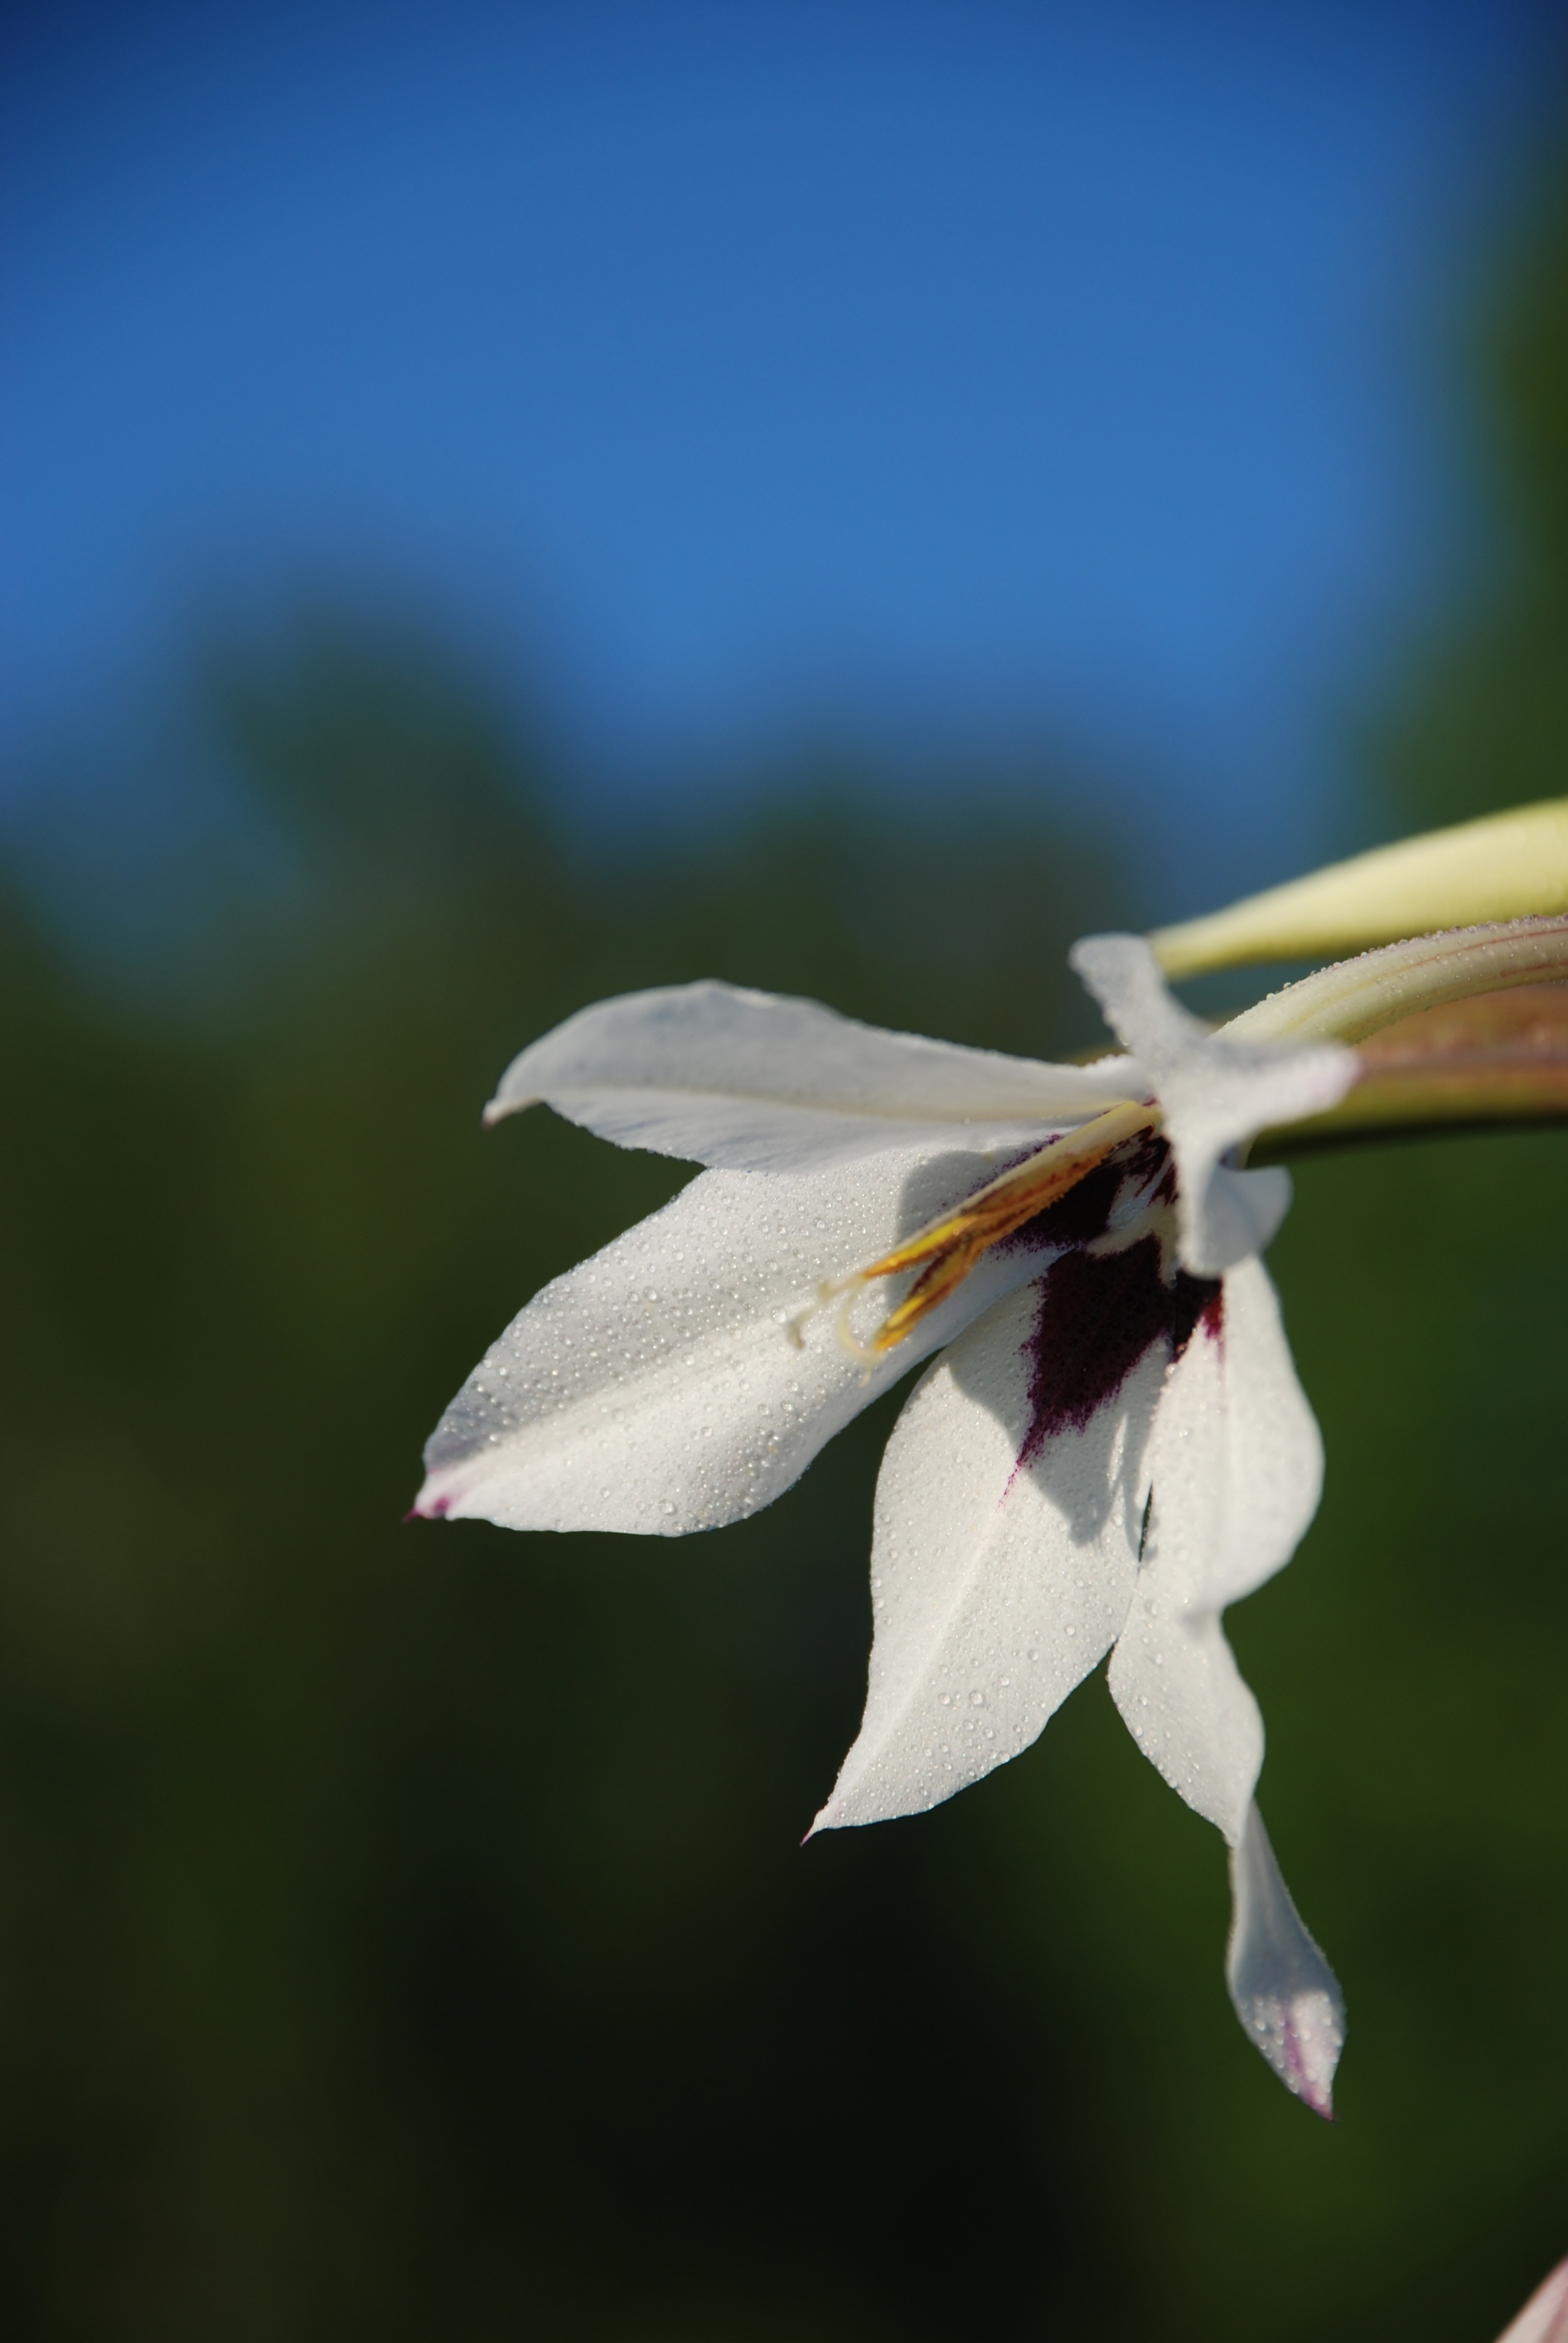
nature, blossom, bird, wing, plant, white, photography, leaf, flower, petal, bloom, green, macro, hummingbird, botany, colorful, flora, fauna, wildflower, close up, sunny, beautiful, macro photography, plant stem